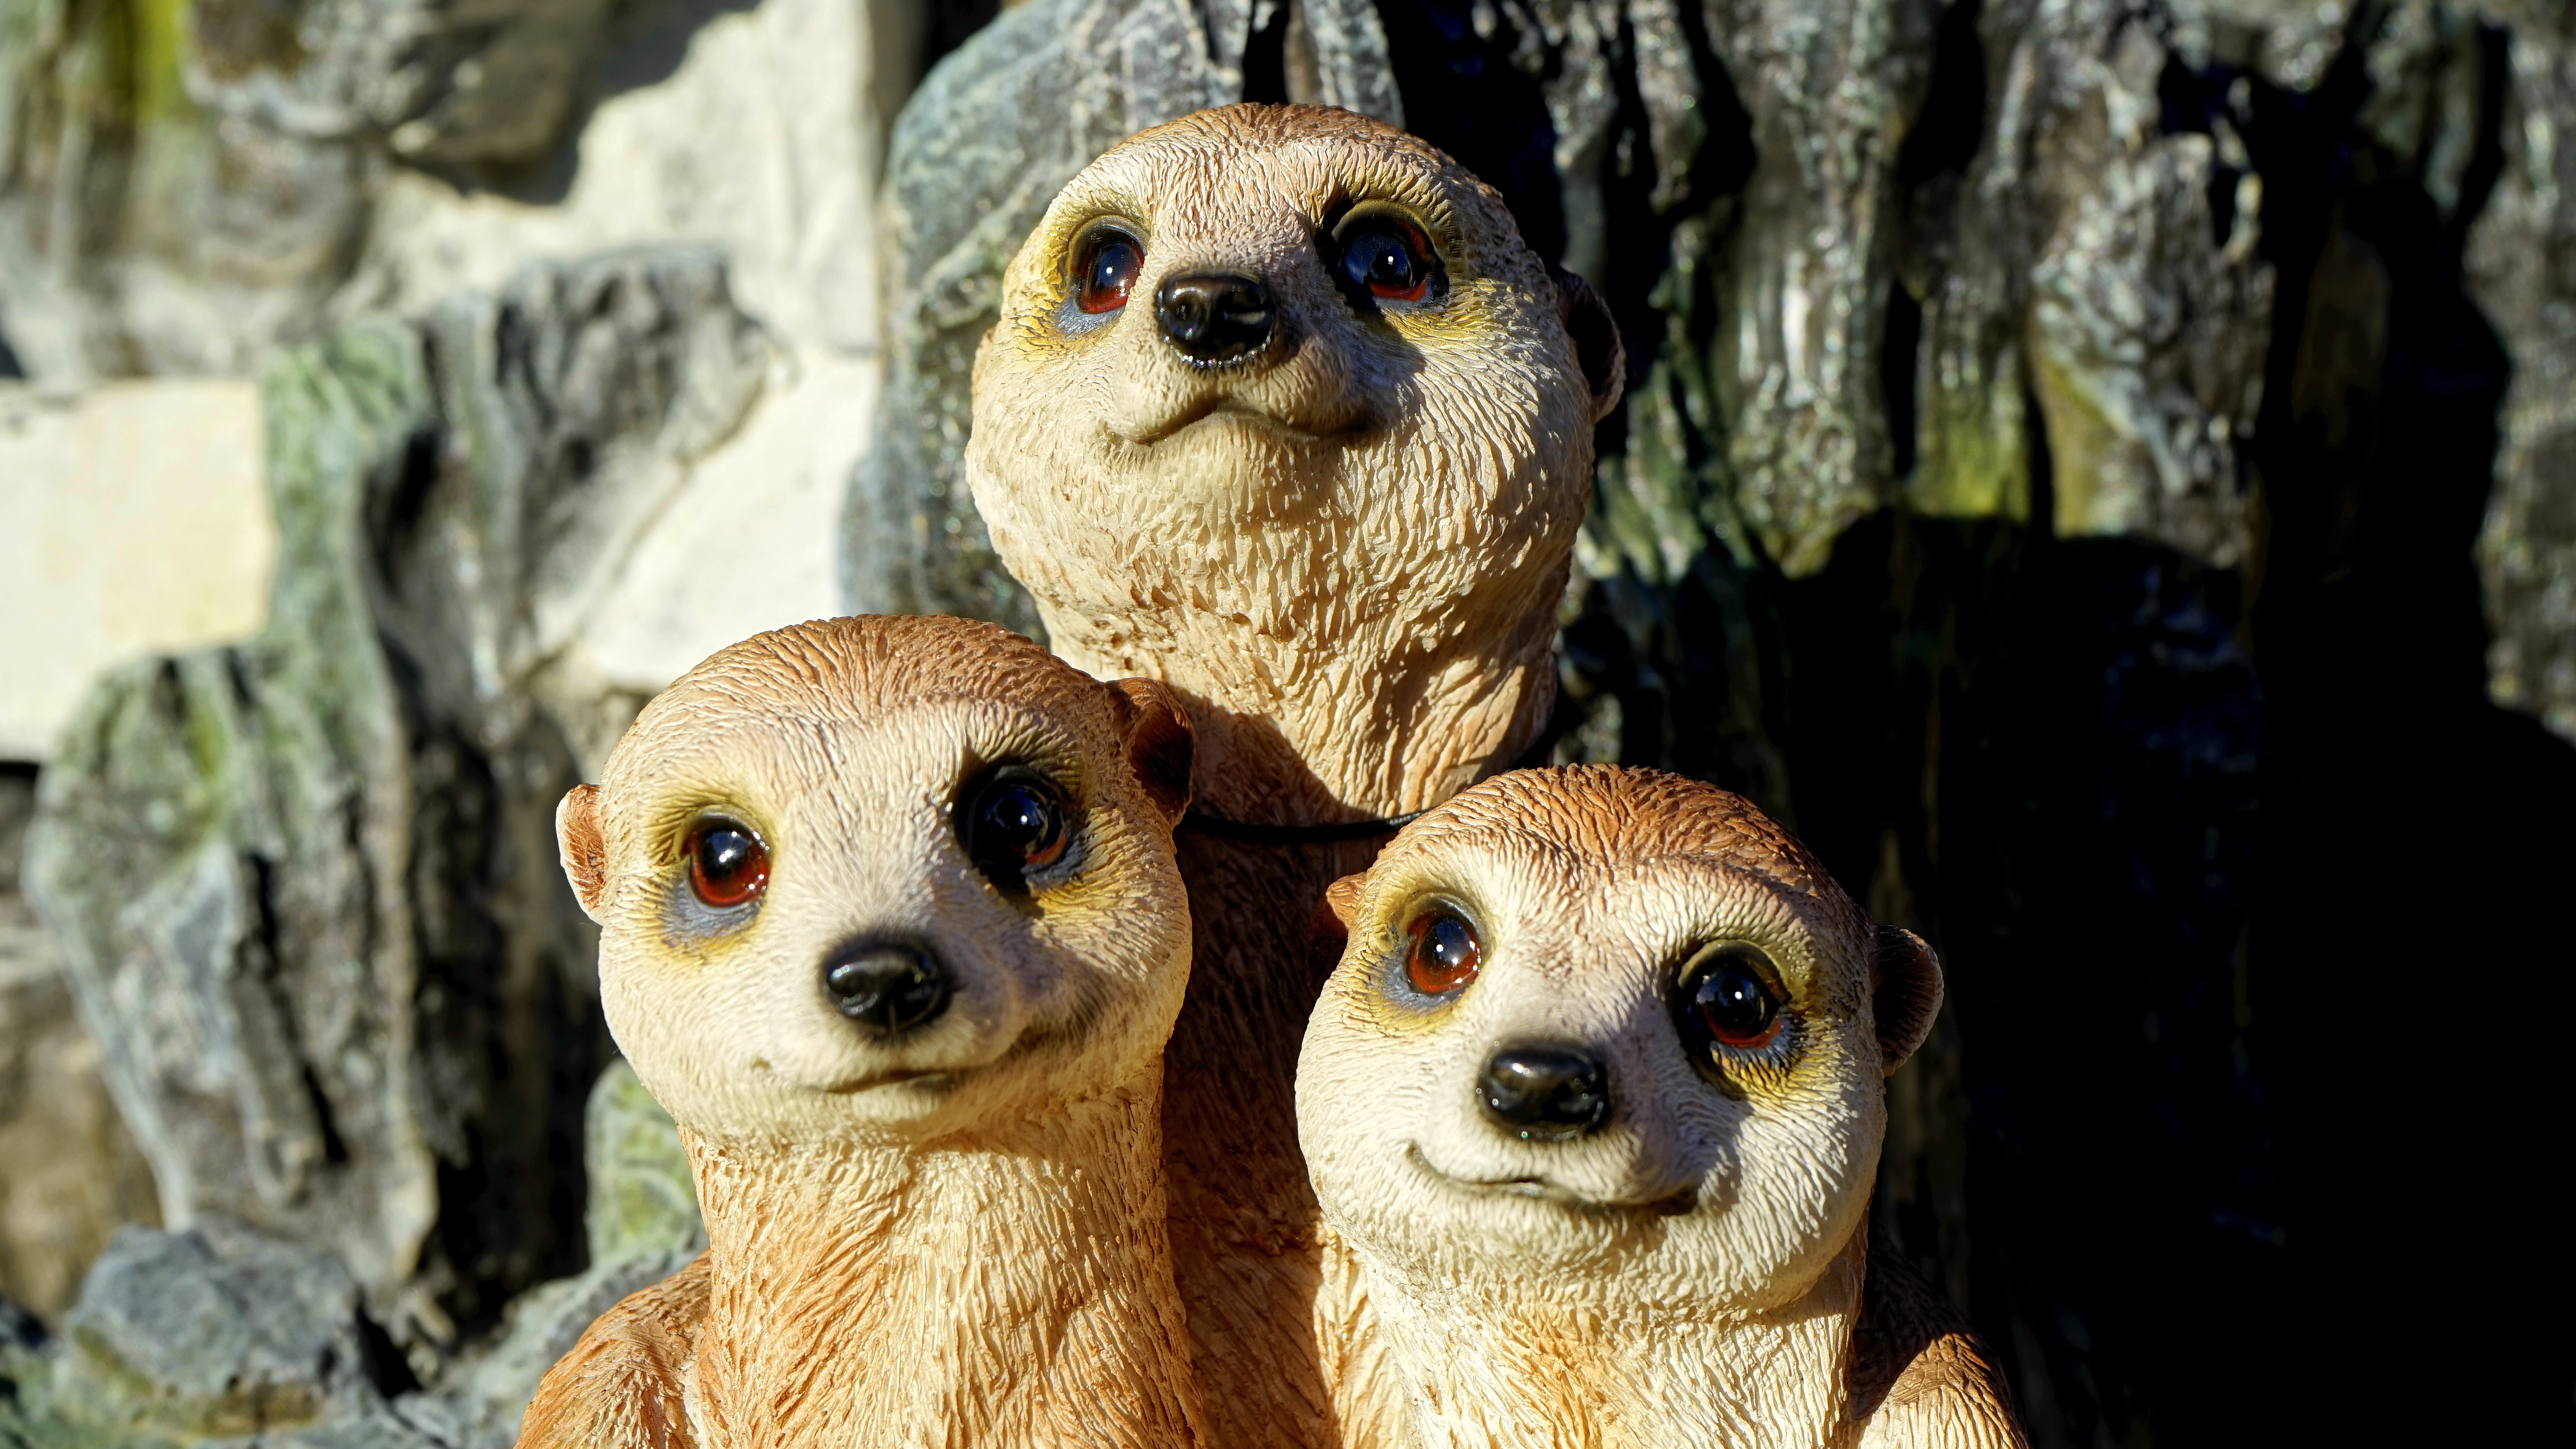
nature, desert, animal, cute, lookout, wildlife, fur, young, small, brown, mammal, friendship, fauna, sloth, smile, mouth, upright, outdoors, face, family, eyes, snout, happy, head, vertebrate, creature, meerkat, mongoose, watchful, kinkajou, happily